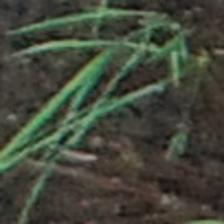
Label: clustered